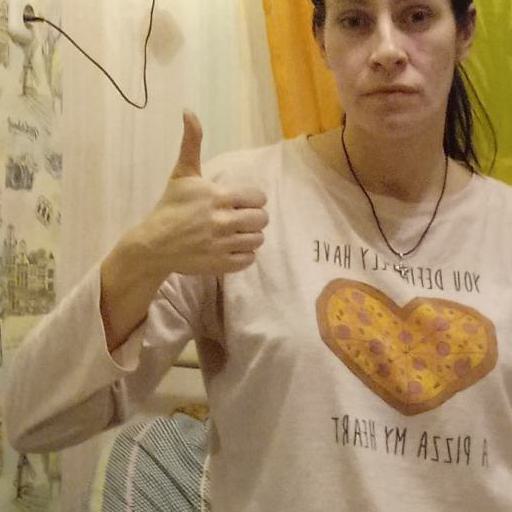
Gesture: like